Logstown

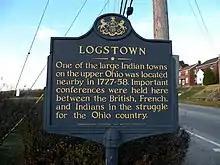
Historical marker at the former site of Logstown, near present-day Ambridge in Beaver County, Pennsylvania.

While at Logstown, Washington encountered four French deserters who had fled from a French military supply convoy from Fort de Chartres in Illinois, under the command of Captain Demazilière and headed towards Lake Erie, where a French military force under the command of Paul Marin de la Malgue was building a road between Fort Presque Isle, Fort Le Boeuf, and Fort Machault. The deserters had learned of La Malgue's sudden death on 29 October and had taken refuge in Lower Shawneetown. They were on their way to Philadelphia in the company of an English trader.